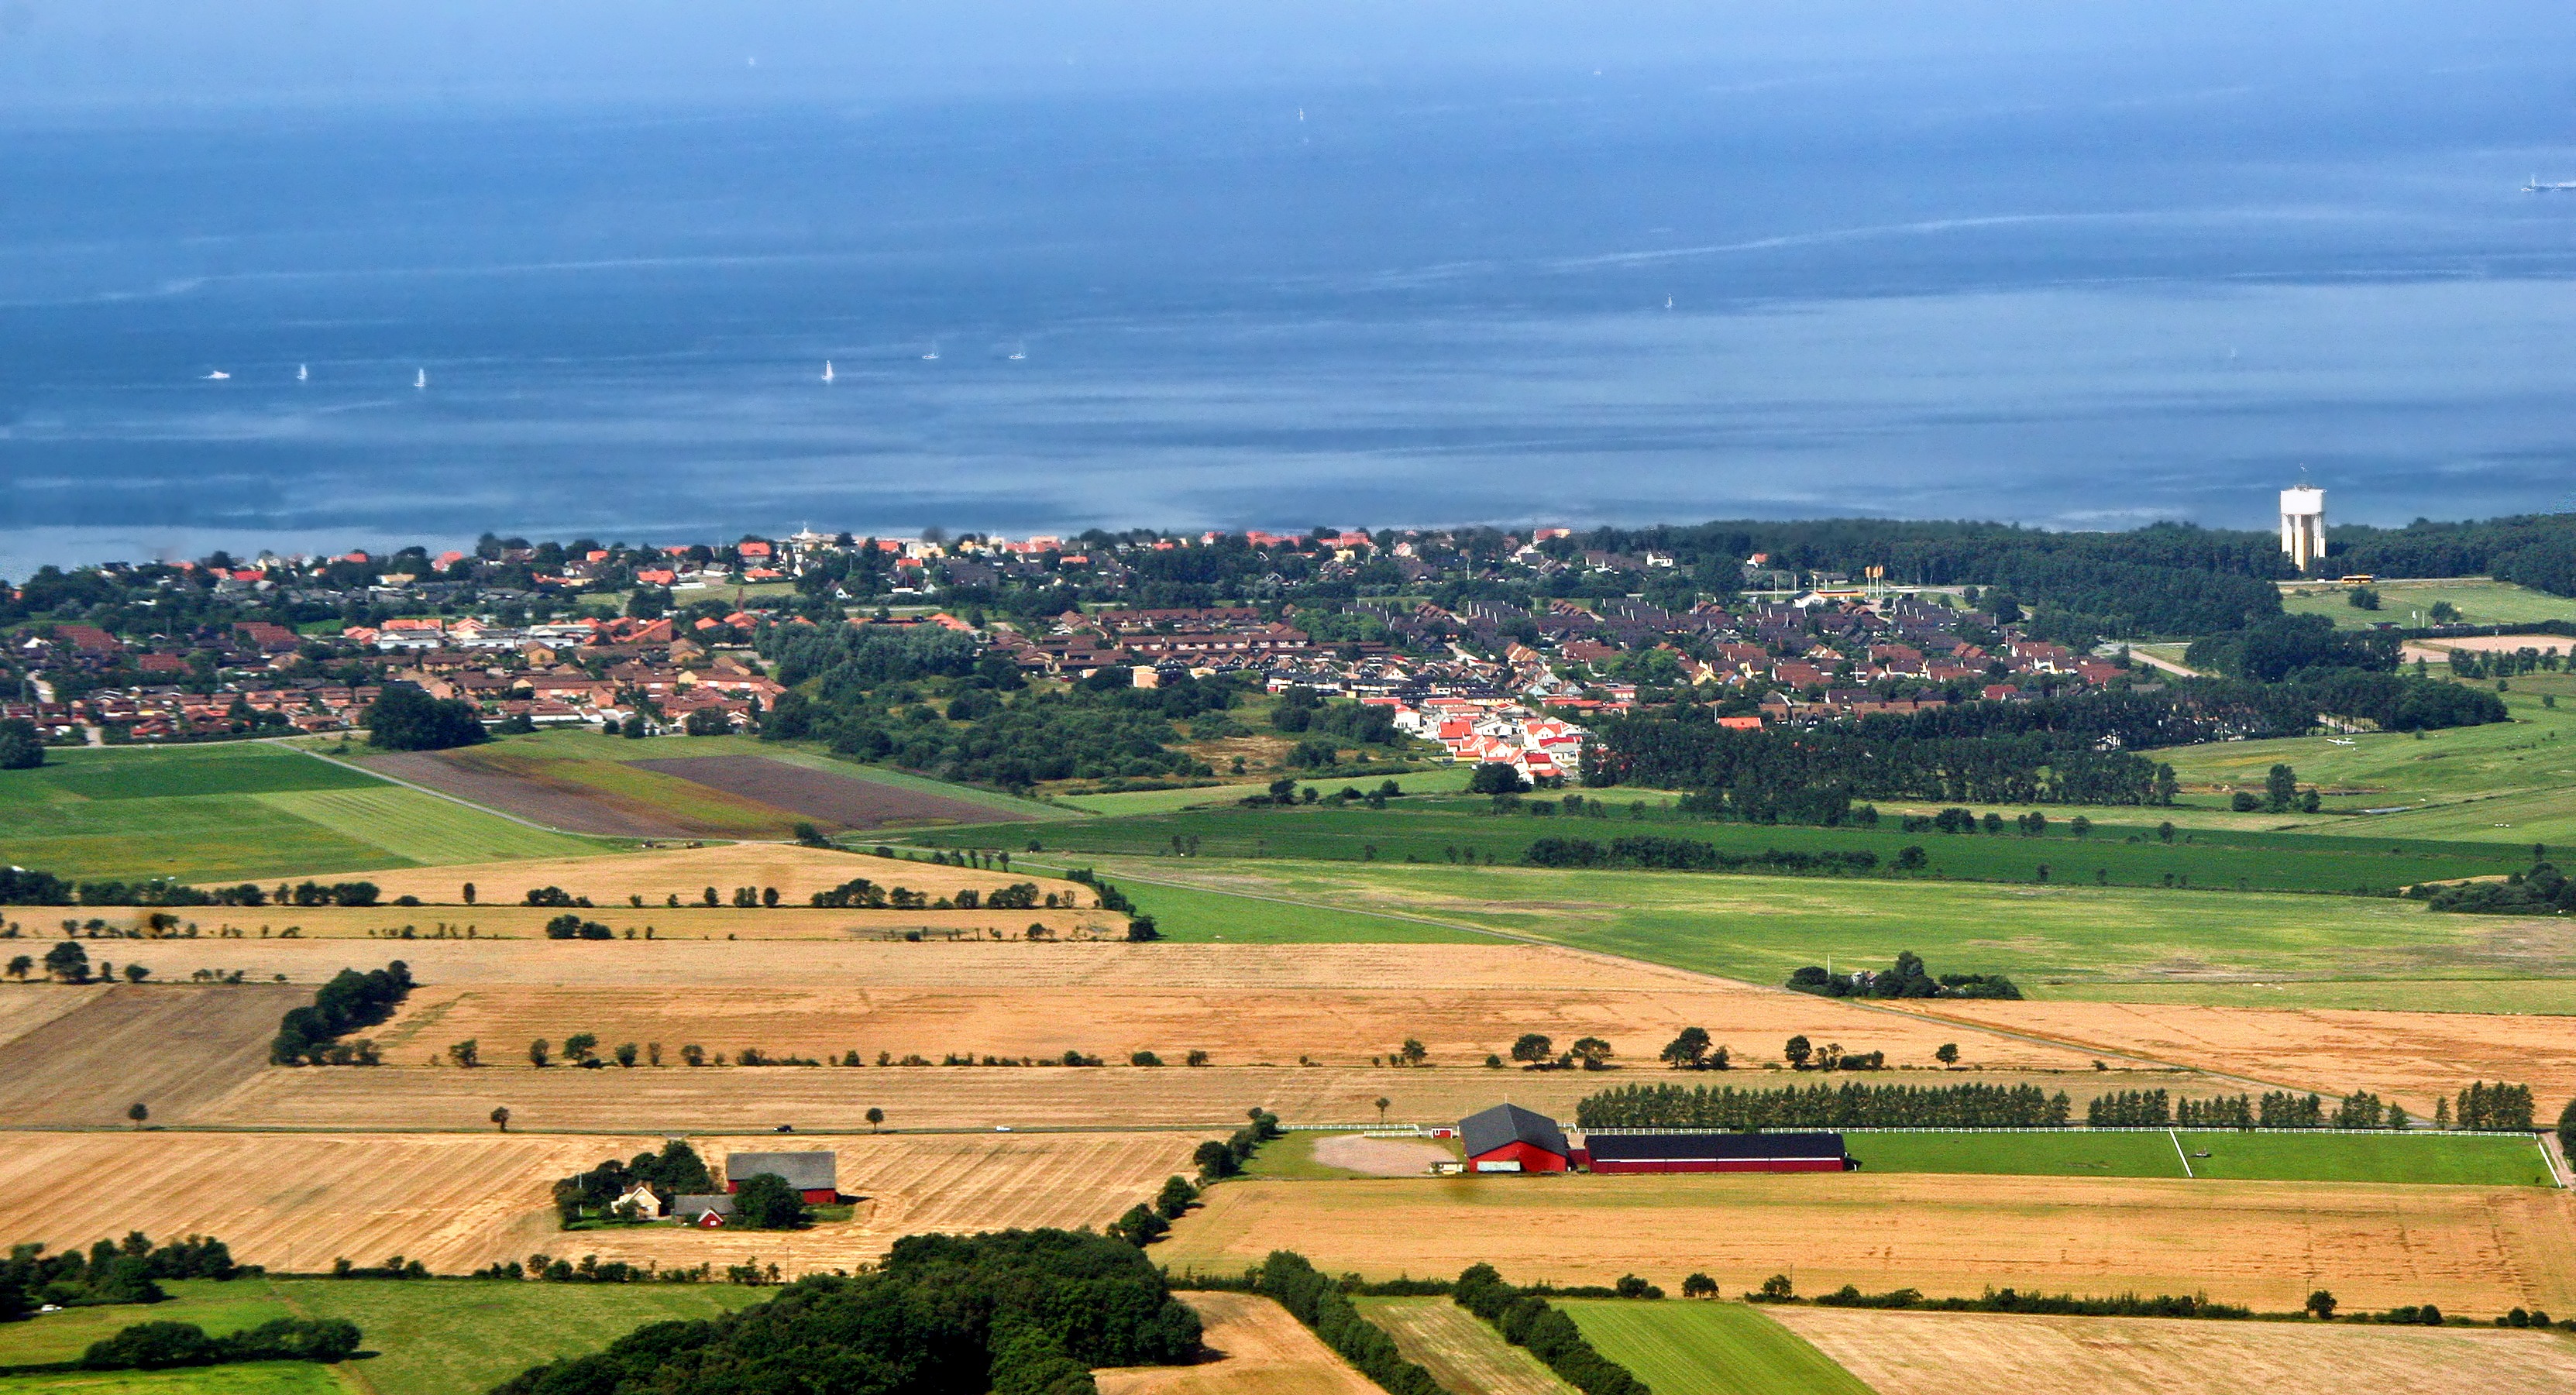
landscape, sea, water, nature, grass, ocean, structure, field, farm, countryside, hill, town, panorama, summer, village, spring, scenic, agriculture, stadium, plain, outside, fields, buildings, grassland, sweden, plateau, rural area, aerial photography, sport venue, lergerget